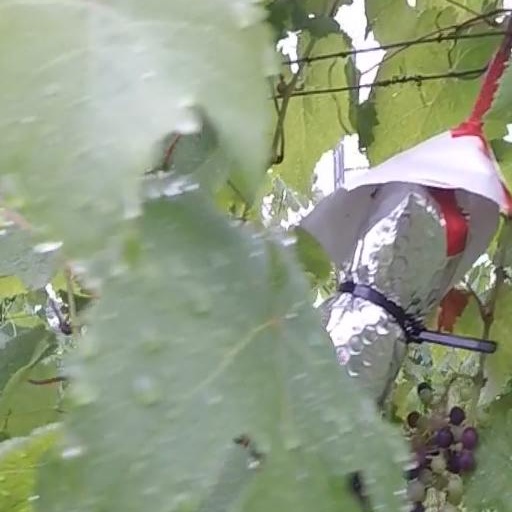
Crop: grape